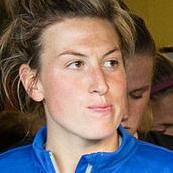
Age: 22